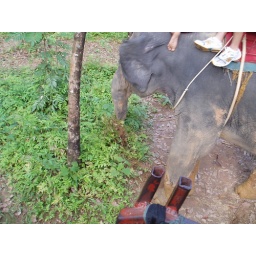
This elephant is taking his break by eating the grass on the floor...